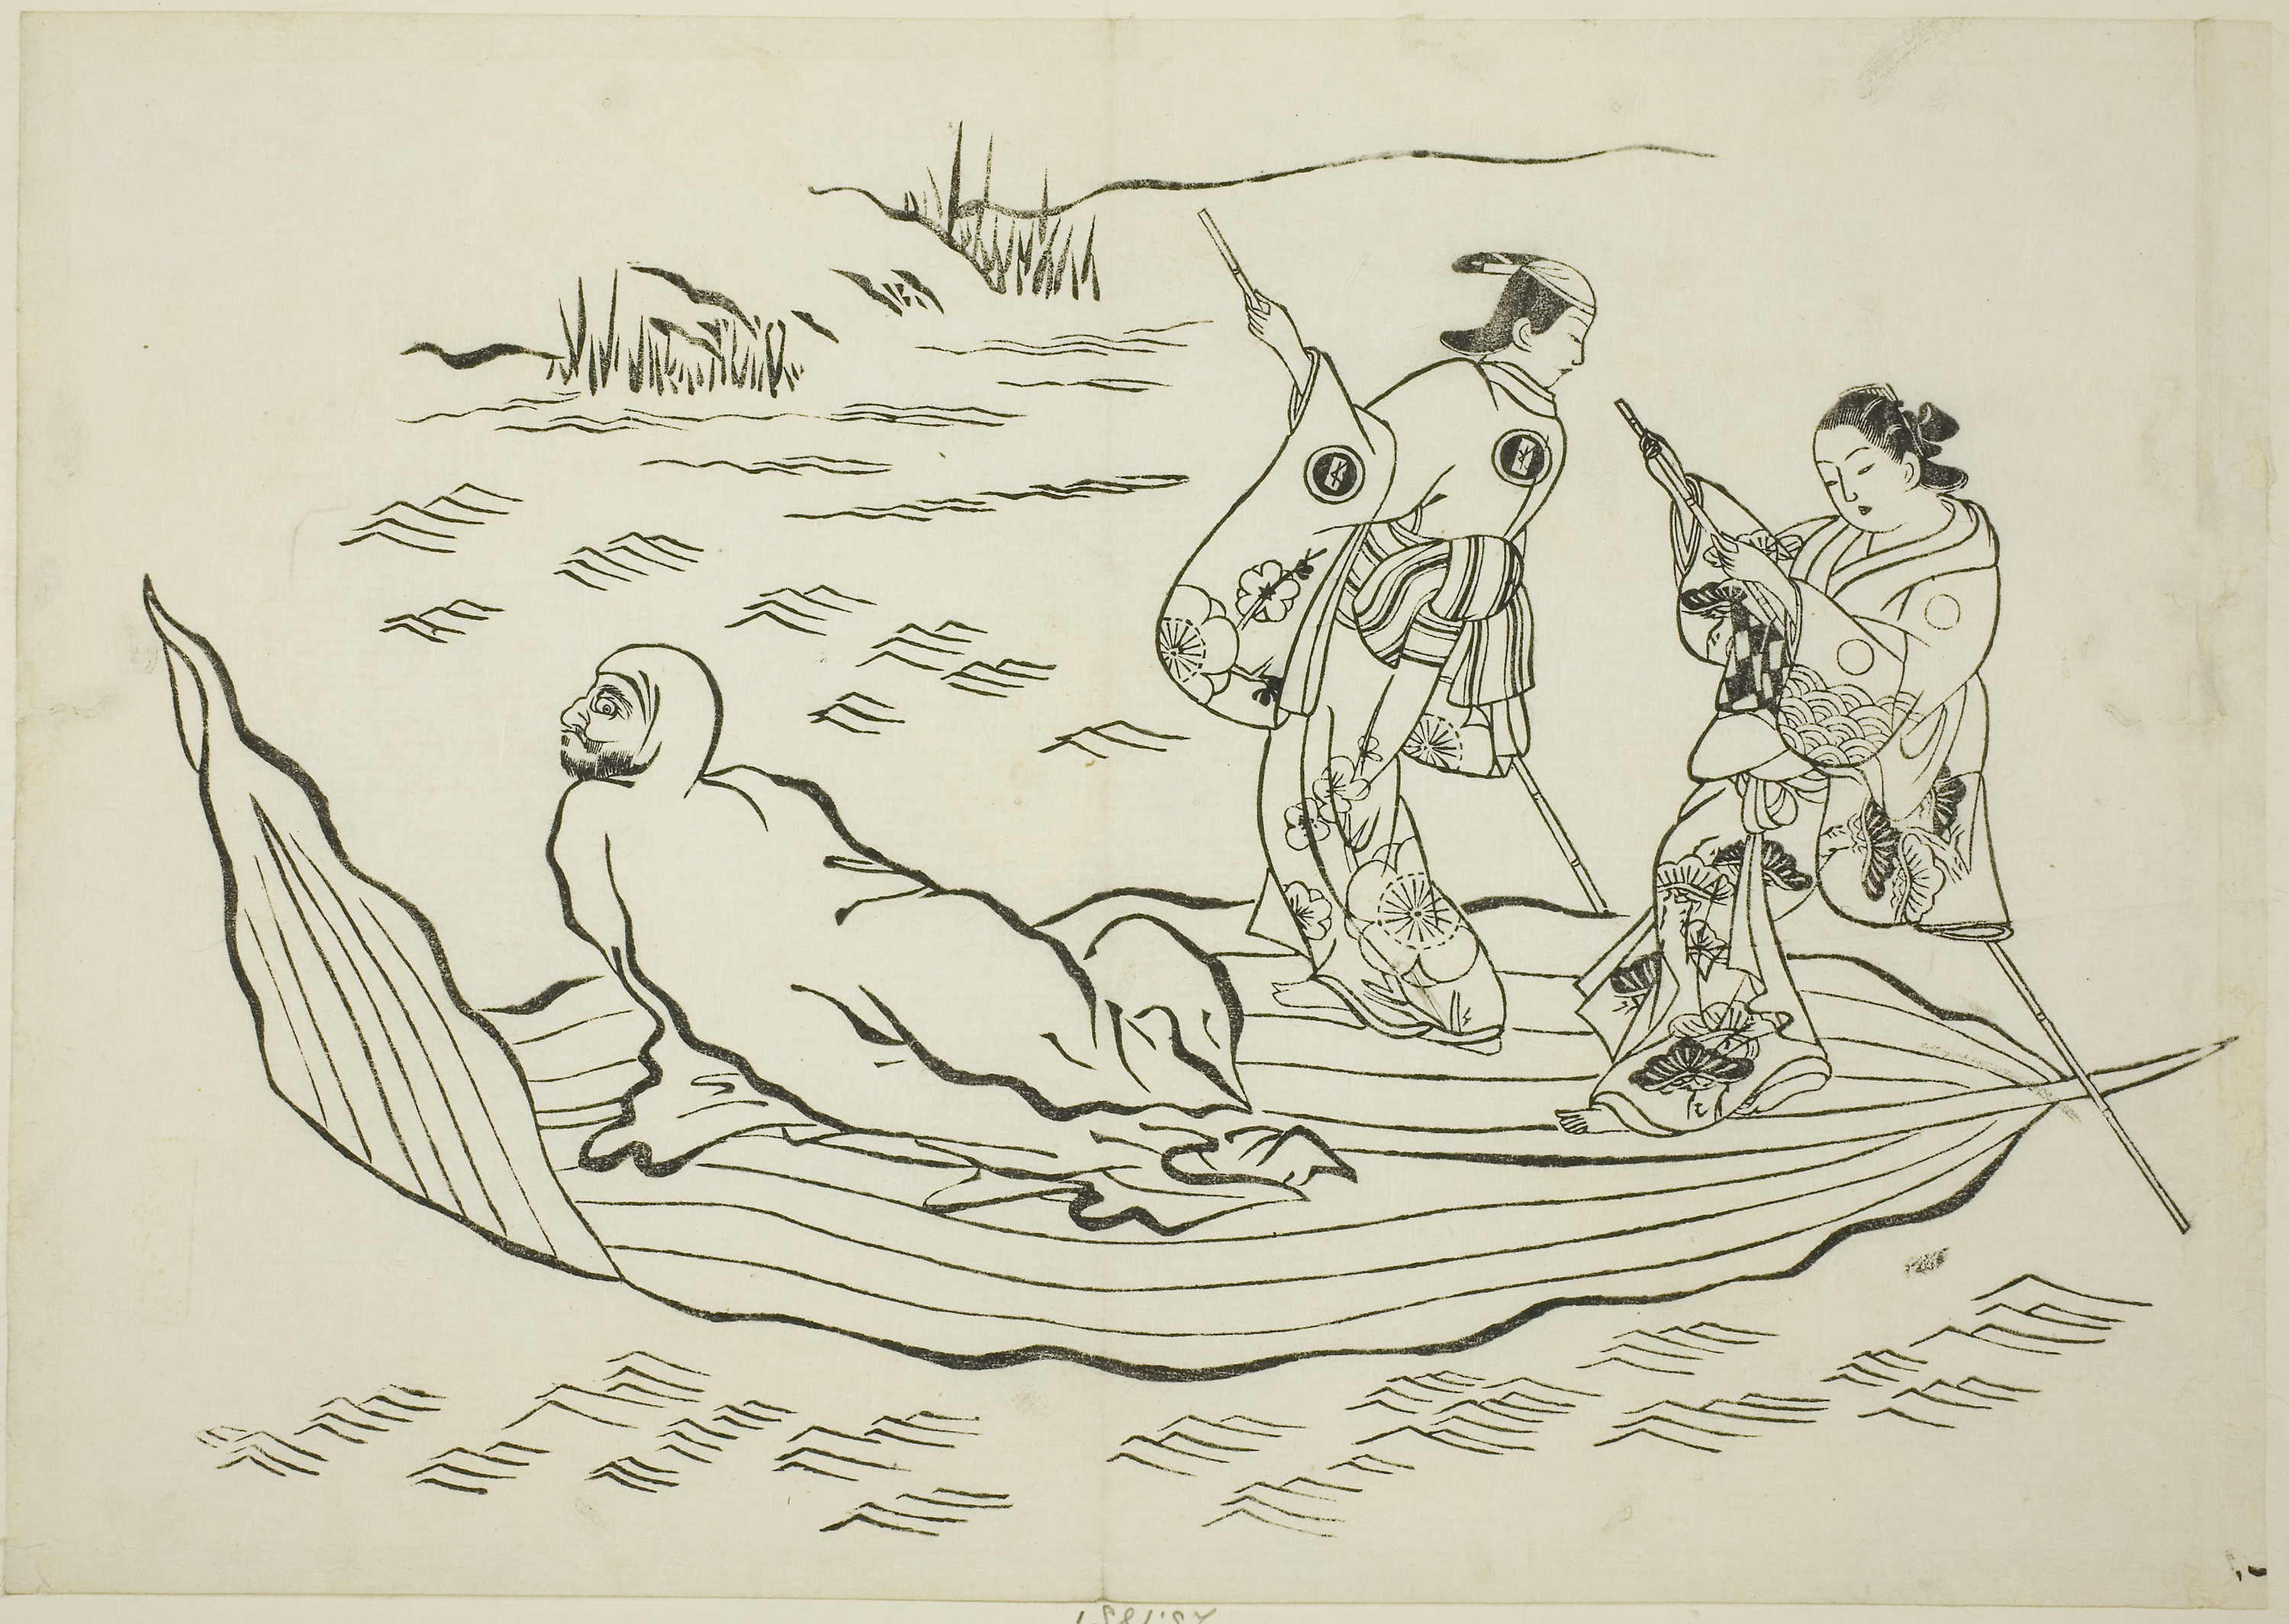
drawing, illustration, art, line art, organism, printmaking, artwork, sketch